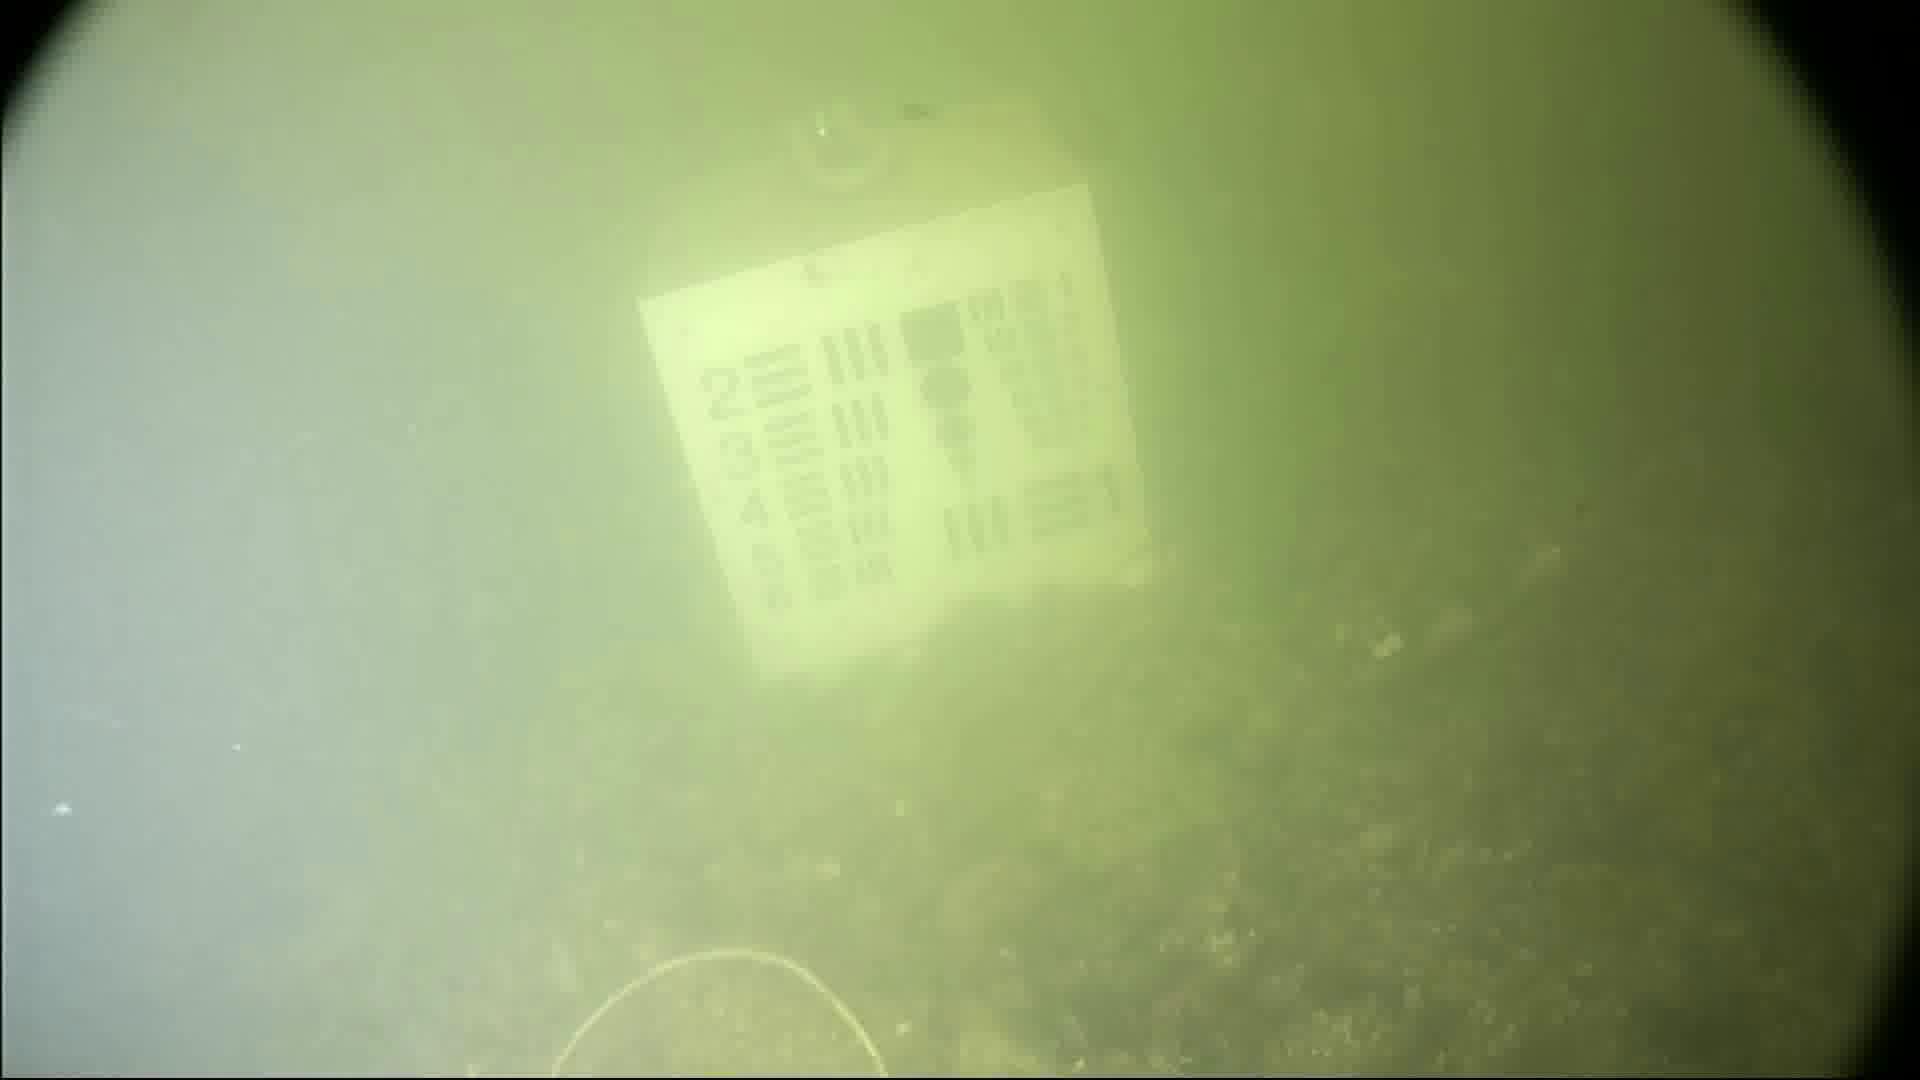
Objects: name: crab